Answer in natural language. Consider the 3D positions of the objects in the scene and not just the 2D positions in the image. Is the centerpoint of  beds shadow with a blue floor (marked A) at a higher height than brown colour dresser (marked B)? Choose between the following options: no or yes
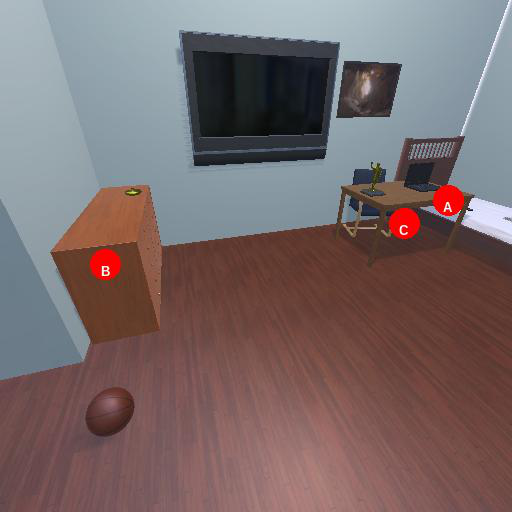
<answer>no</answer>